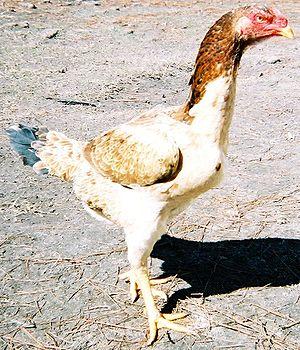
Le combattant malais est une race de poule domestique.
Cette liste des races de poules asiatiques n'est pas exhaustive. Elle recense essentiellement les races rencontrées en Europe.